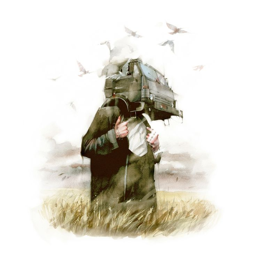
the sketch of an unknown truck